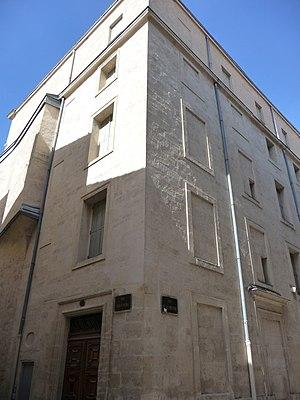
L’hôtel de Lunas ou hôtel d'Hébrard est un hôtel particulier situé, dans le centre ville de l'Écusson, à Montpellier. Il a connu, depuis le XVIᵉ siècle, différents propriétaires qui ont chacun modifié et agrandi la grande maison d'origine pour en faire un hôtel aux attraits particuliers. La moitié de ces illustres acquéreurs ont laissé leurs noms dans les rues de la ville. Pierre Sabatier, de la famille Sabatier d'Espeyran, a fait don de l’historique hôtel de Lunas. Propriété de l'État depuis 1974, il est géré et animé par le centre des monuments nationaux du Ministère de la Culture.